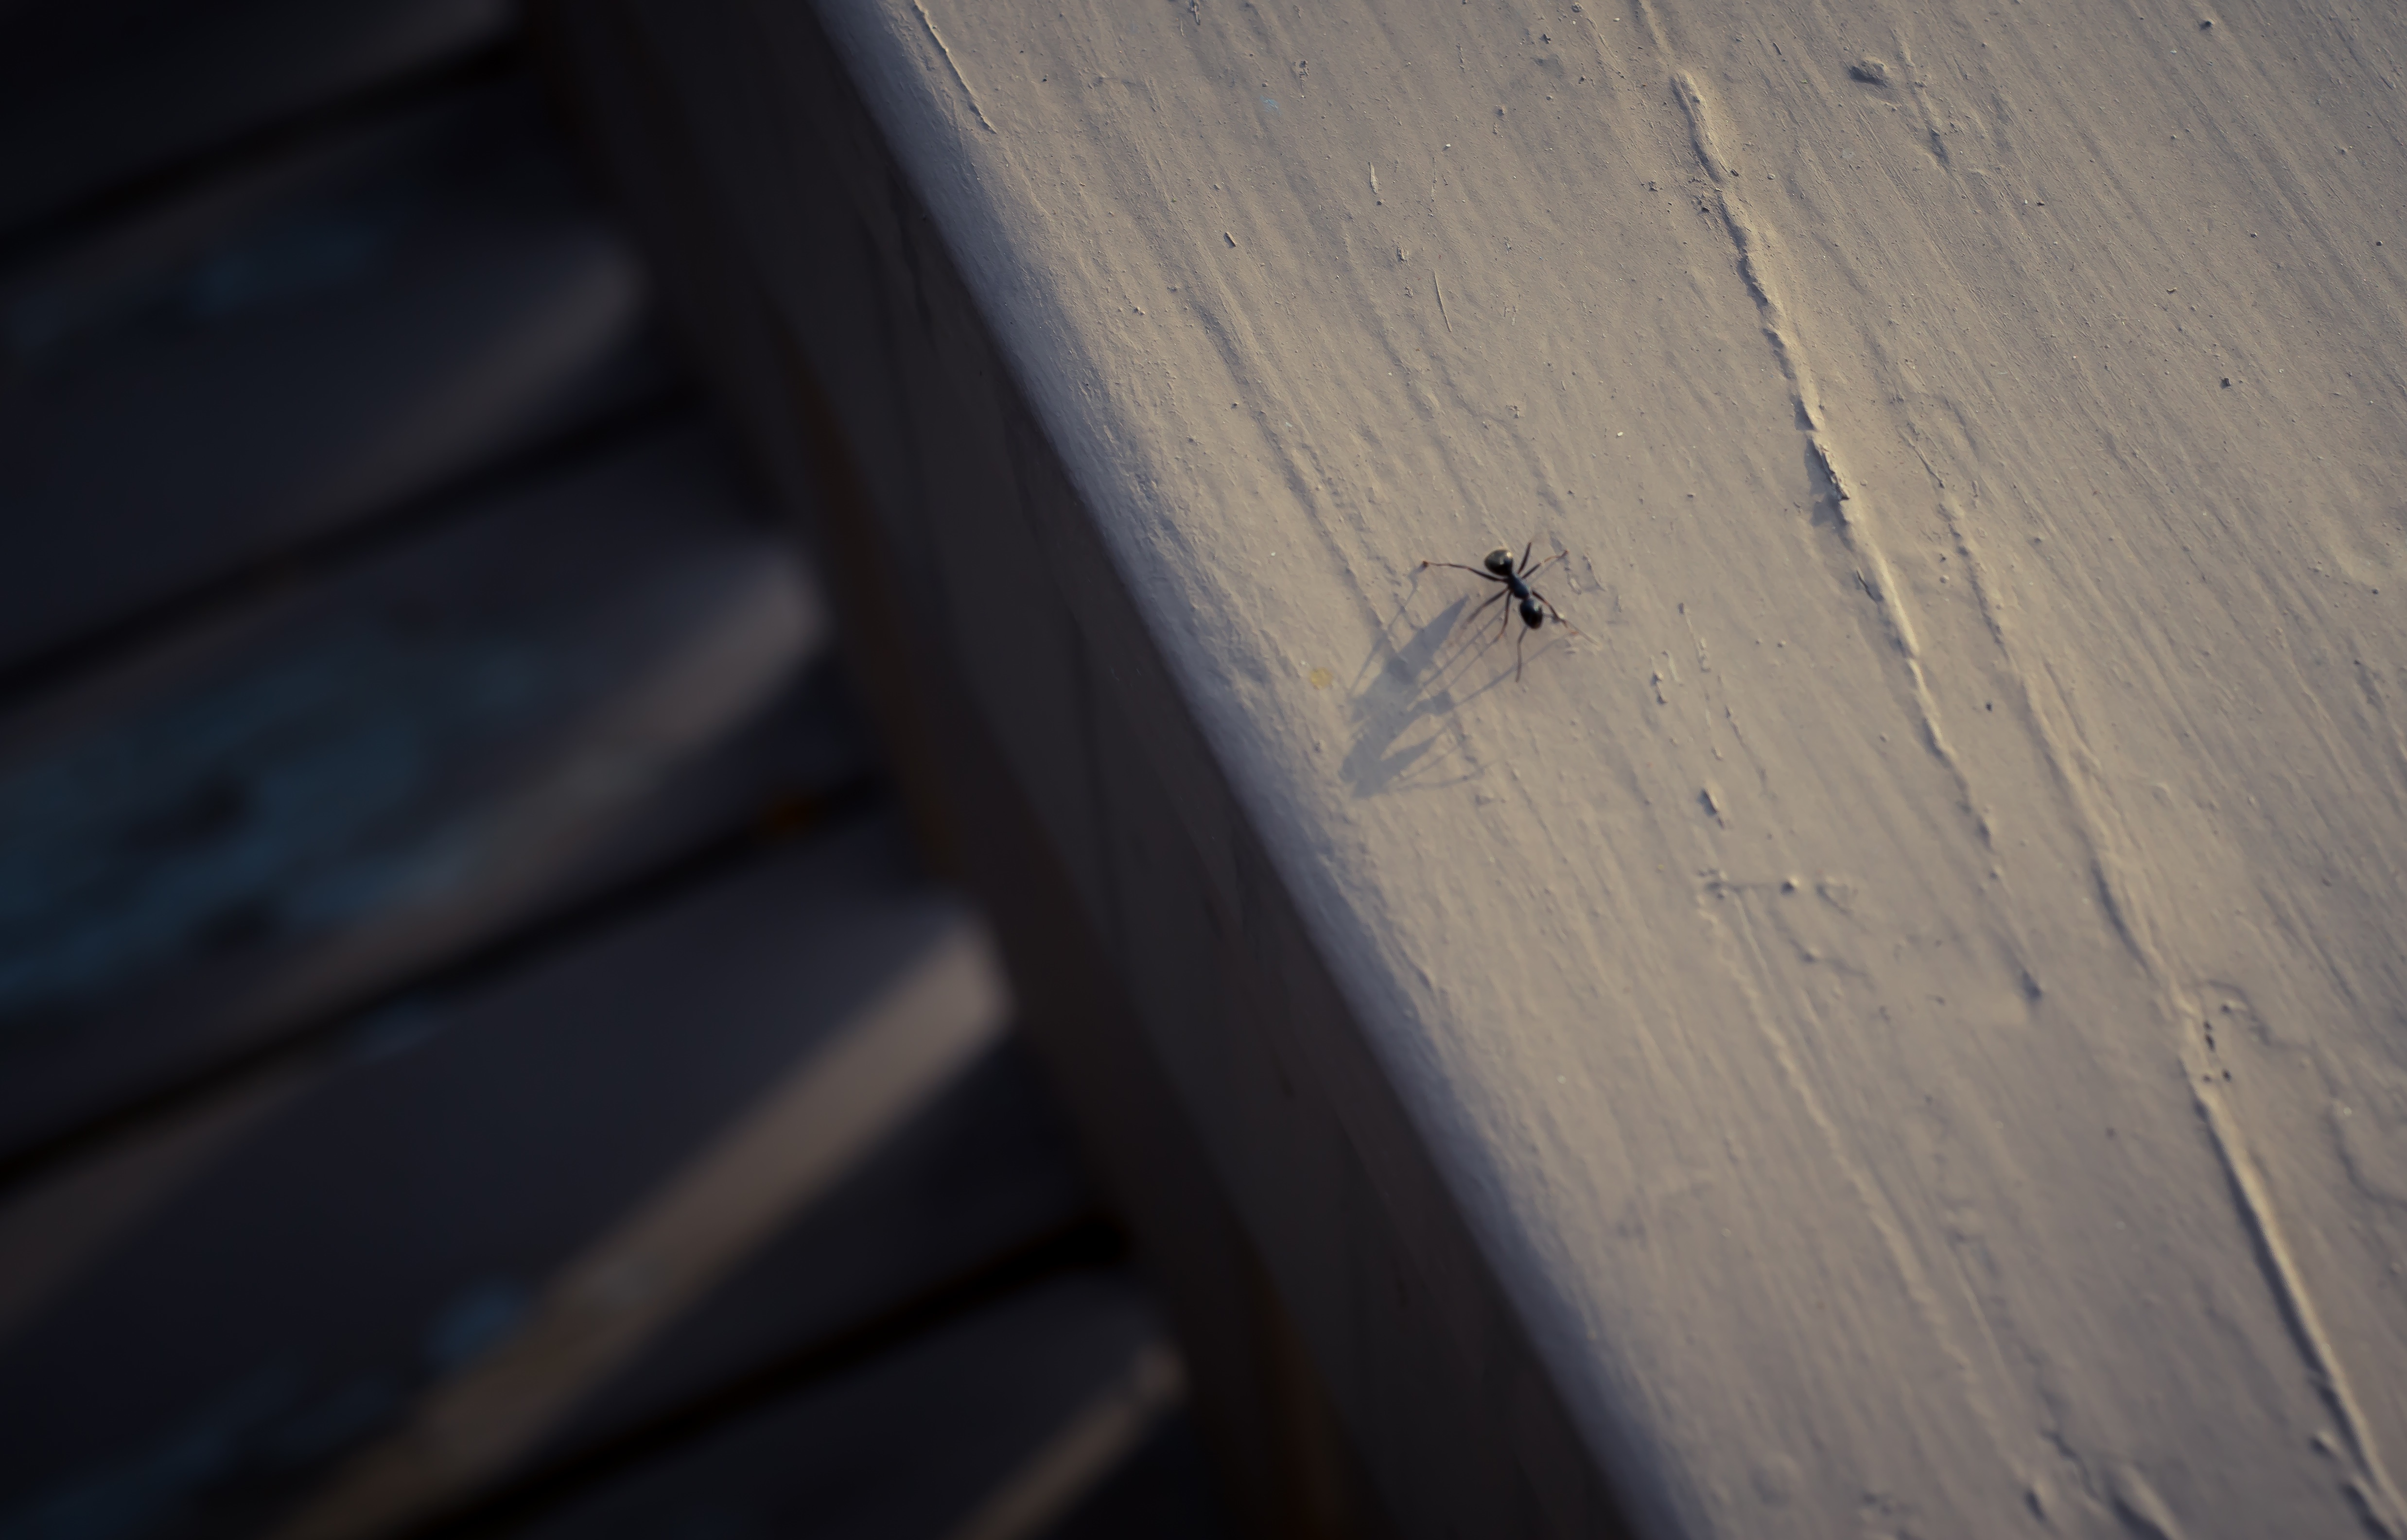
wing, wood, white, floor, line, hardwood, flooring, wood flooring